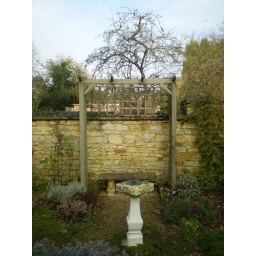
a bare wall in winter